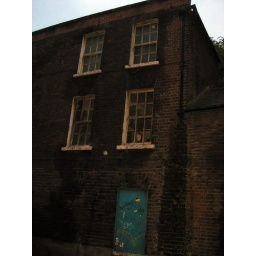
spooky face in abandoned house window